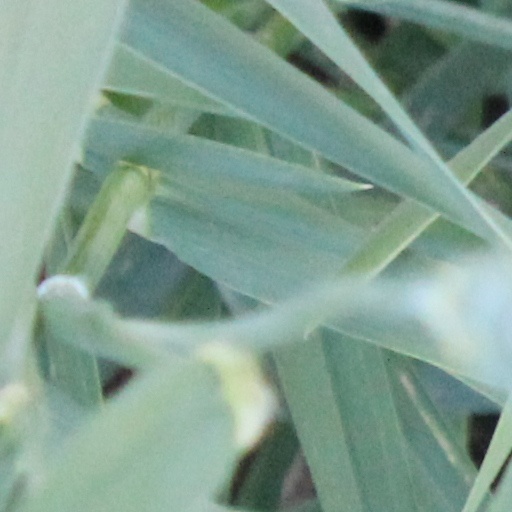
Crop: wheat